Ossetra

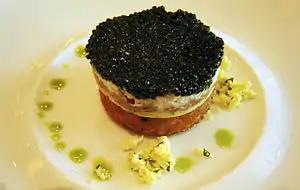
Ossetra caviar, salmon crème fraîche, potato shallot croquette, basil oil, egg whites and yolks

Ossetra (also Osetra, Oscietra, Osetrova, or Asetra) caviar is one of the most prized and expensive types of caviar (eclipsed in price only by Beluga caviar). It is obtained from the Ossetra sturgeon, which weighs 50–400 pounds (22.6–181.4 kg) and can live up to 50 years.